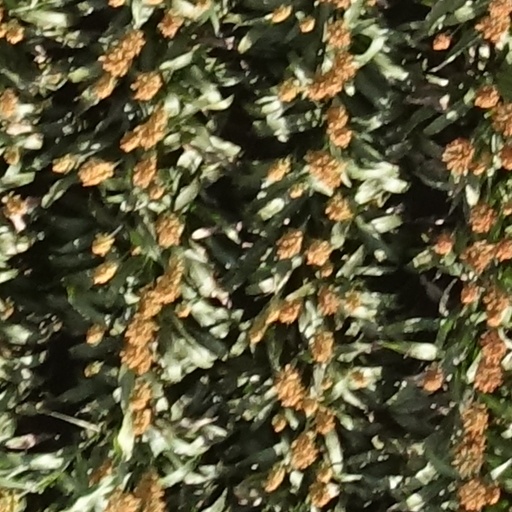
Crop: sorghum